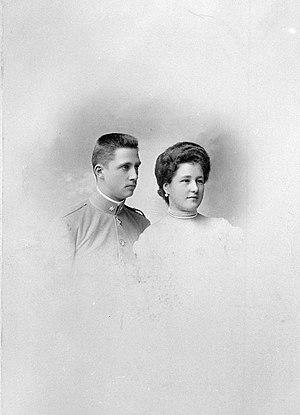
Alice de Bourbon, princesse de Parme et, par son mariage, princesse des Deux-Siciles et duchesse de Calabre, est née le 13 novembre 1917 à Vienne en Autriche-Hongrie et morte le 28 mars 2017 à Madrid.
Élie de Bourbon, « duc de Parme, de Plaisance et de Guastalla », est né à Biarritz, en France, le 23 juillet 1880 et est décédé à Friedberg, en Autriche, le 27 juin 1959. Il est chef de la Maison de Parme de 1950 à 1959 après en avoir été le représentant pour ses deux frères aînés handicapés de 1907 à 1950.